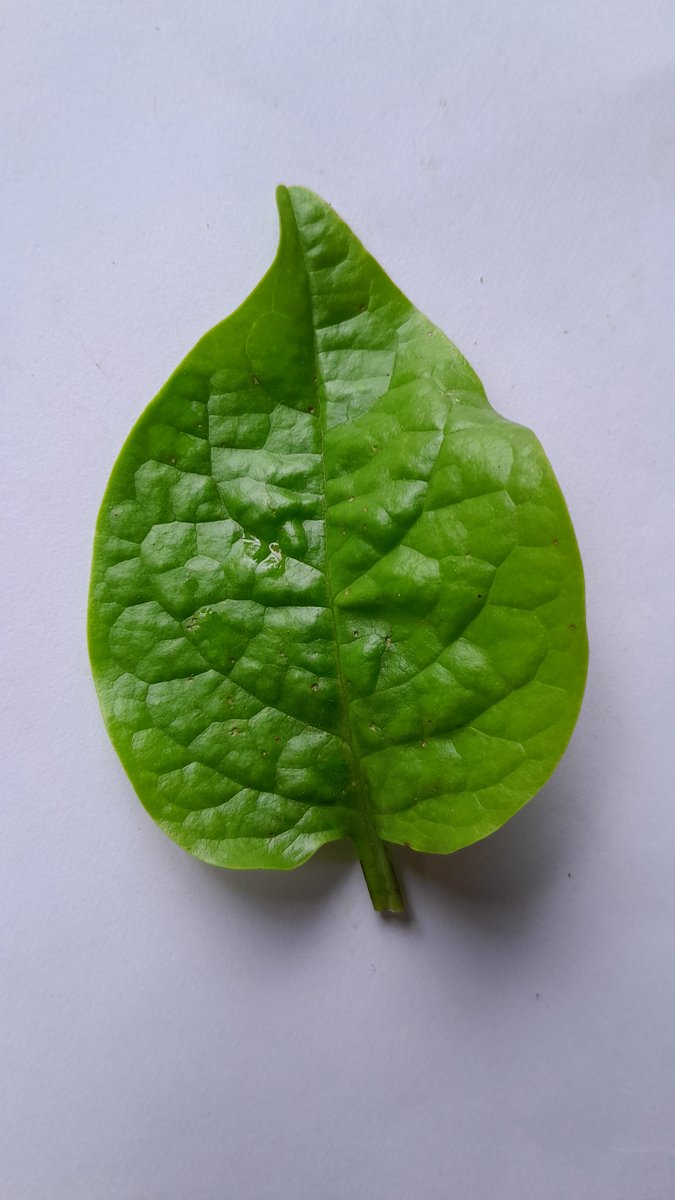
Label: Healthy-Leaf